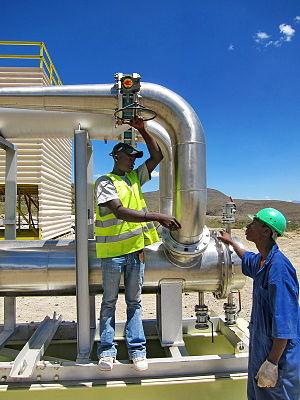
L'énergie géothermique au Kenya est implantée dans la grande vallée du Rift au Kenya en Afrique de l'Est.
Le secteur de l'énergie au Kenya est caractérisé par une consommation par habitant très faible : environ 0,54 tep/hab en 2016, inférieure de 71 % à la moyenne mondiale, et par l'absence de ressources fossiles, jusqu'à la découverte récente d'un gisement ; le pays importe donc la totalité des hydrocarbures dont il a besoin. Les énergies les plus utilisées sont la biomasse traditionnelle, le pétrole et la géothermie.
L'Olkaria est une montagne située au sud du lac Naivasha dans la vallée du Grand Rift au Kenya, en Afrique. La zone géothermiquement active est utilisée pour produire de l'énergie électrique. Son potentiel est estimé à 2 000 MW soit presque le double de la demande de pointe maximale d'électricité quotidienne enregistrée en 2008/2009 du Kenya.